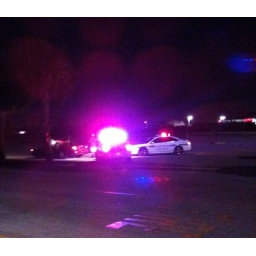
Cops arresting a guy outside of work. The guy is in the dark red car. My car is blocked in.